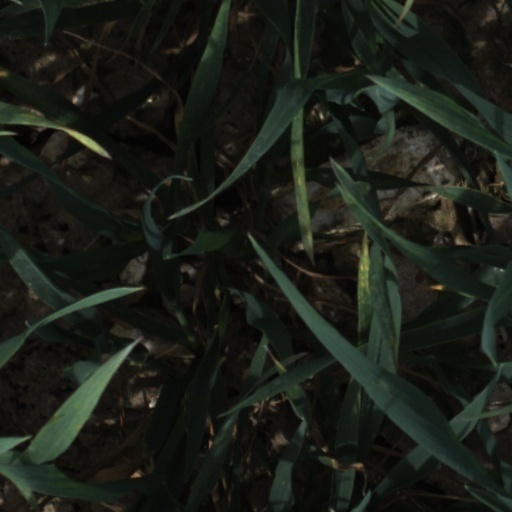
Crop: wheat